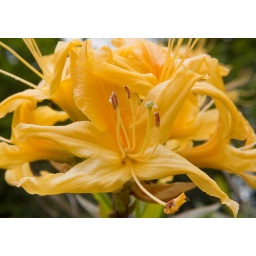
This cluster of small yellow flowers on a shrub within Highfields (University Park, Nottingham) were captured with a macro shot.